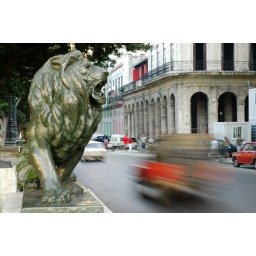
One of a pair of lions standing guard on the Prado - overlooking the bustling street scene in Habana Vieja.